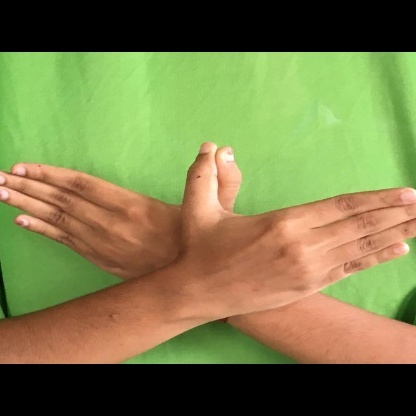
Mudra: Garuda